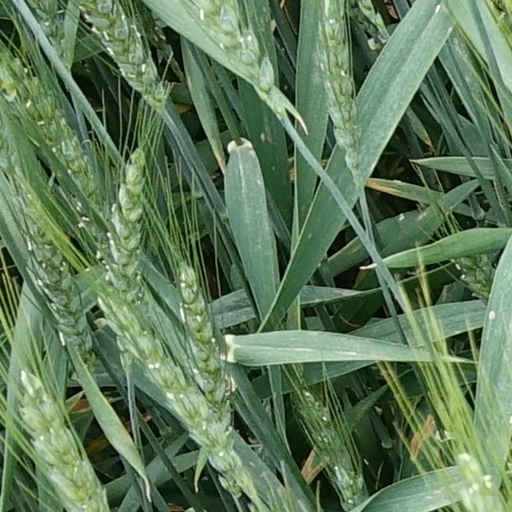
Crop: wheat